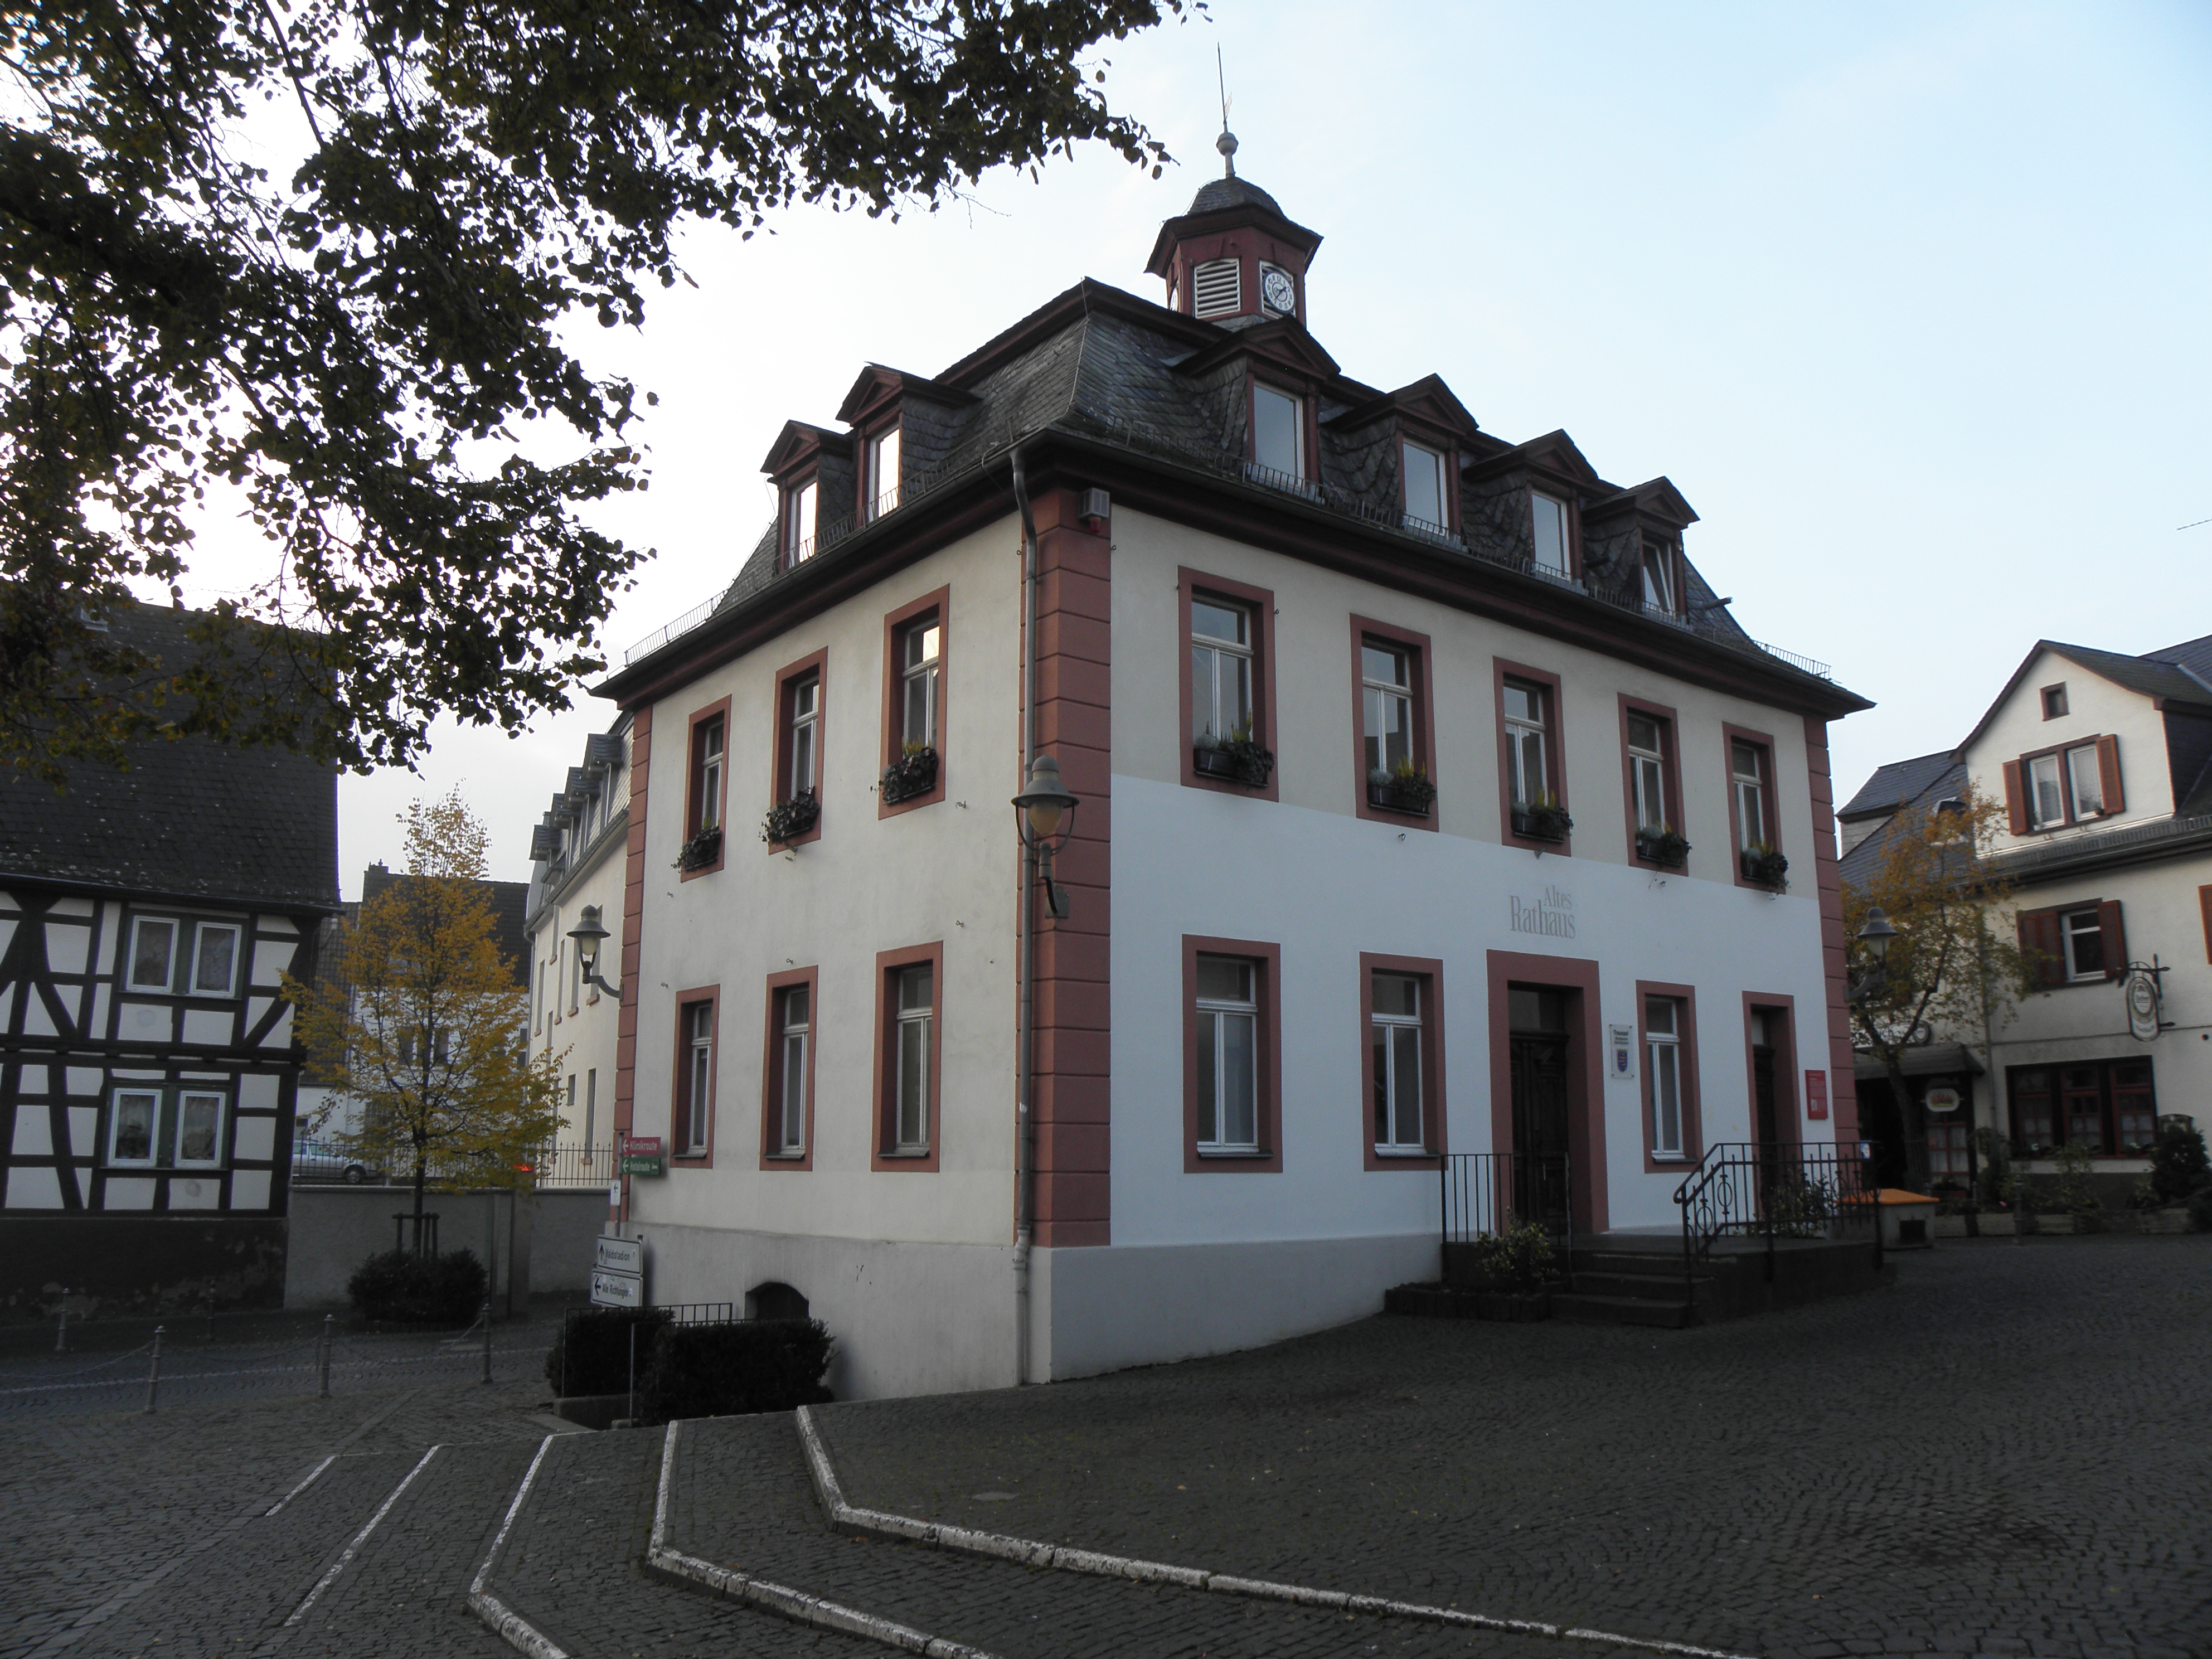
natural, sky, window, building, tree, house, facade, road surface, city, roof, mixed use, medieval architecture, road, urban design, manor house, apartment, street, cobblestone, estate, town square, asphalt, suburb, tourism, listed building, mansion